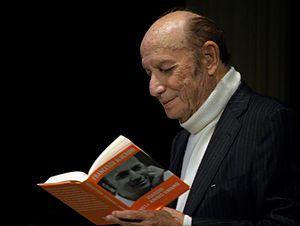
Francesco Alberoni, né le 31 décembre 1929 à Borgonovo Val Tidone dans la province de Plaisance en Émilie-Romagne, est un sociologue, journaliste et professeur en sociologie italien. Il a été membre du conseil d’administration et Conseiller à la place du président de la RAI, télévision nationale italienne, entre 2002 et 2005.